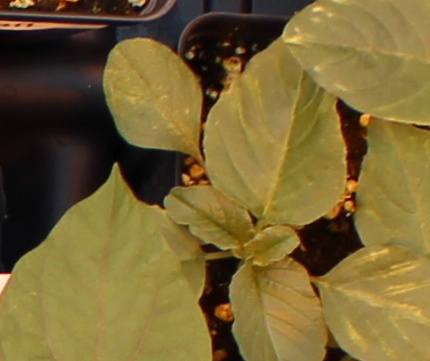
Label: Redroot Pigweed